Ulysses S. Grant

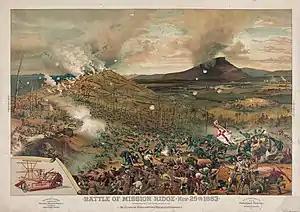
Union troops swarm Missionary Ridge and defeat Bragg's army.

On November 2, 1861, Lincoln removed Frémont from command, freeing Grant to attack Confederate soldiers encamped in Cape Girardeau, Missouri. On November 5, Grant, along with Brigadier General John A. McClernand, landed 2,500 men at Hunter's Point, and on November 7 engaged the Confederates at the Battle of Belmont. The Union army took the camp, but the reinforced Confederates under Brigadier Generals Frank Cheatham and Gideon J. Pillow forced a chaotic Union retreat. Grant had wanted to destroy Confederate strongholds at Belmont, Missouri, and Columbus, Kentucky, but was not given enough troops and was only able to disrupt their positions. Grant's troops escaped back to Cairo under fire from the fortified stronghold at Columbus. Although Grant and his army retreated, the battle gave his volunteers much-needed confidence and experience.